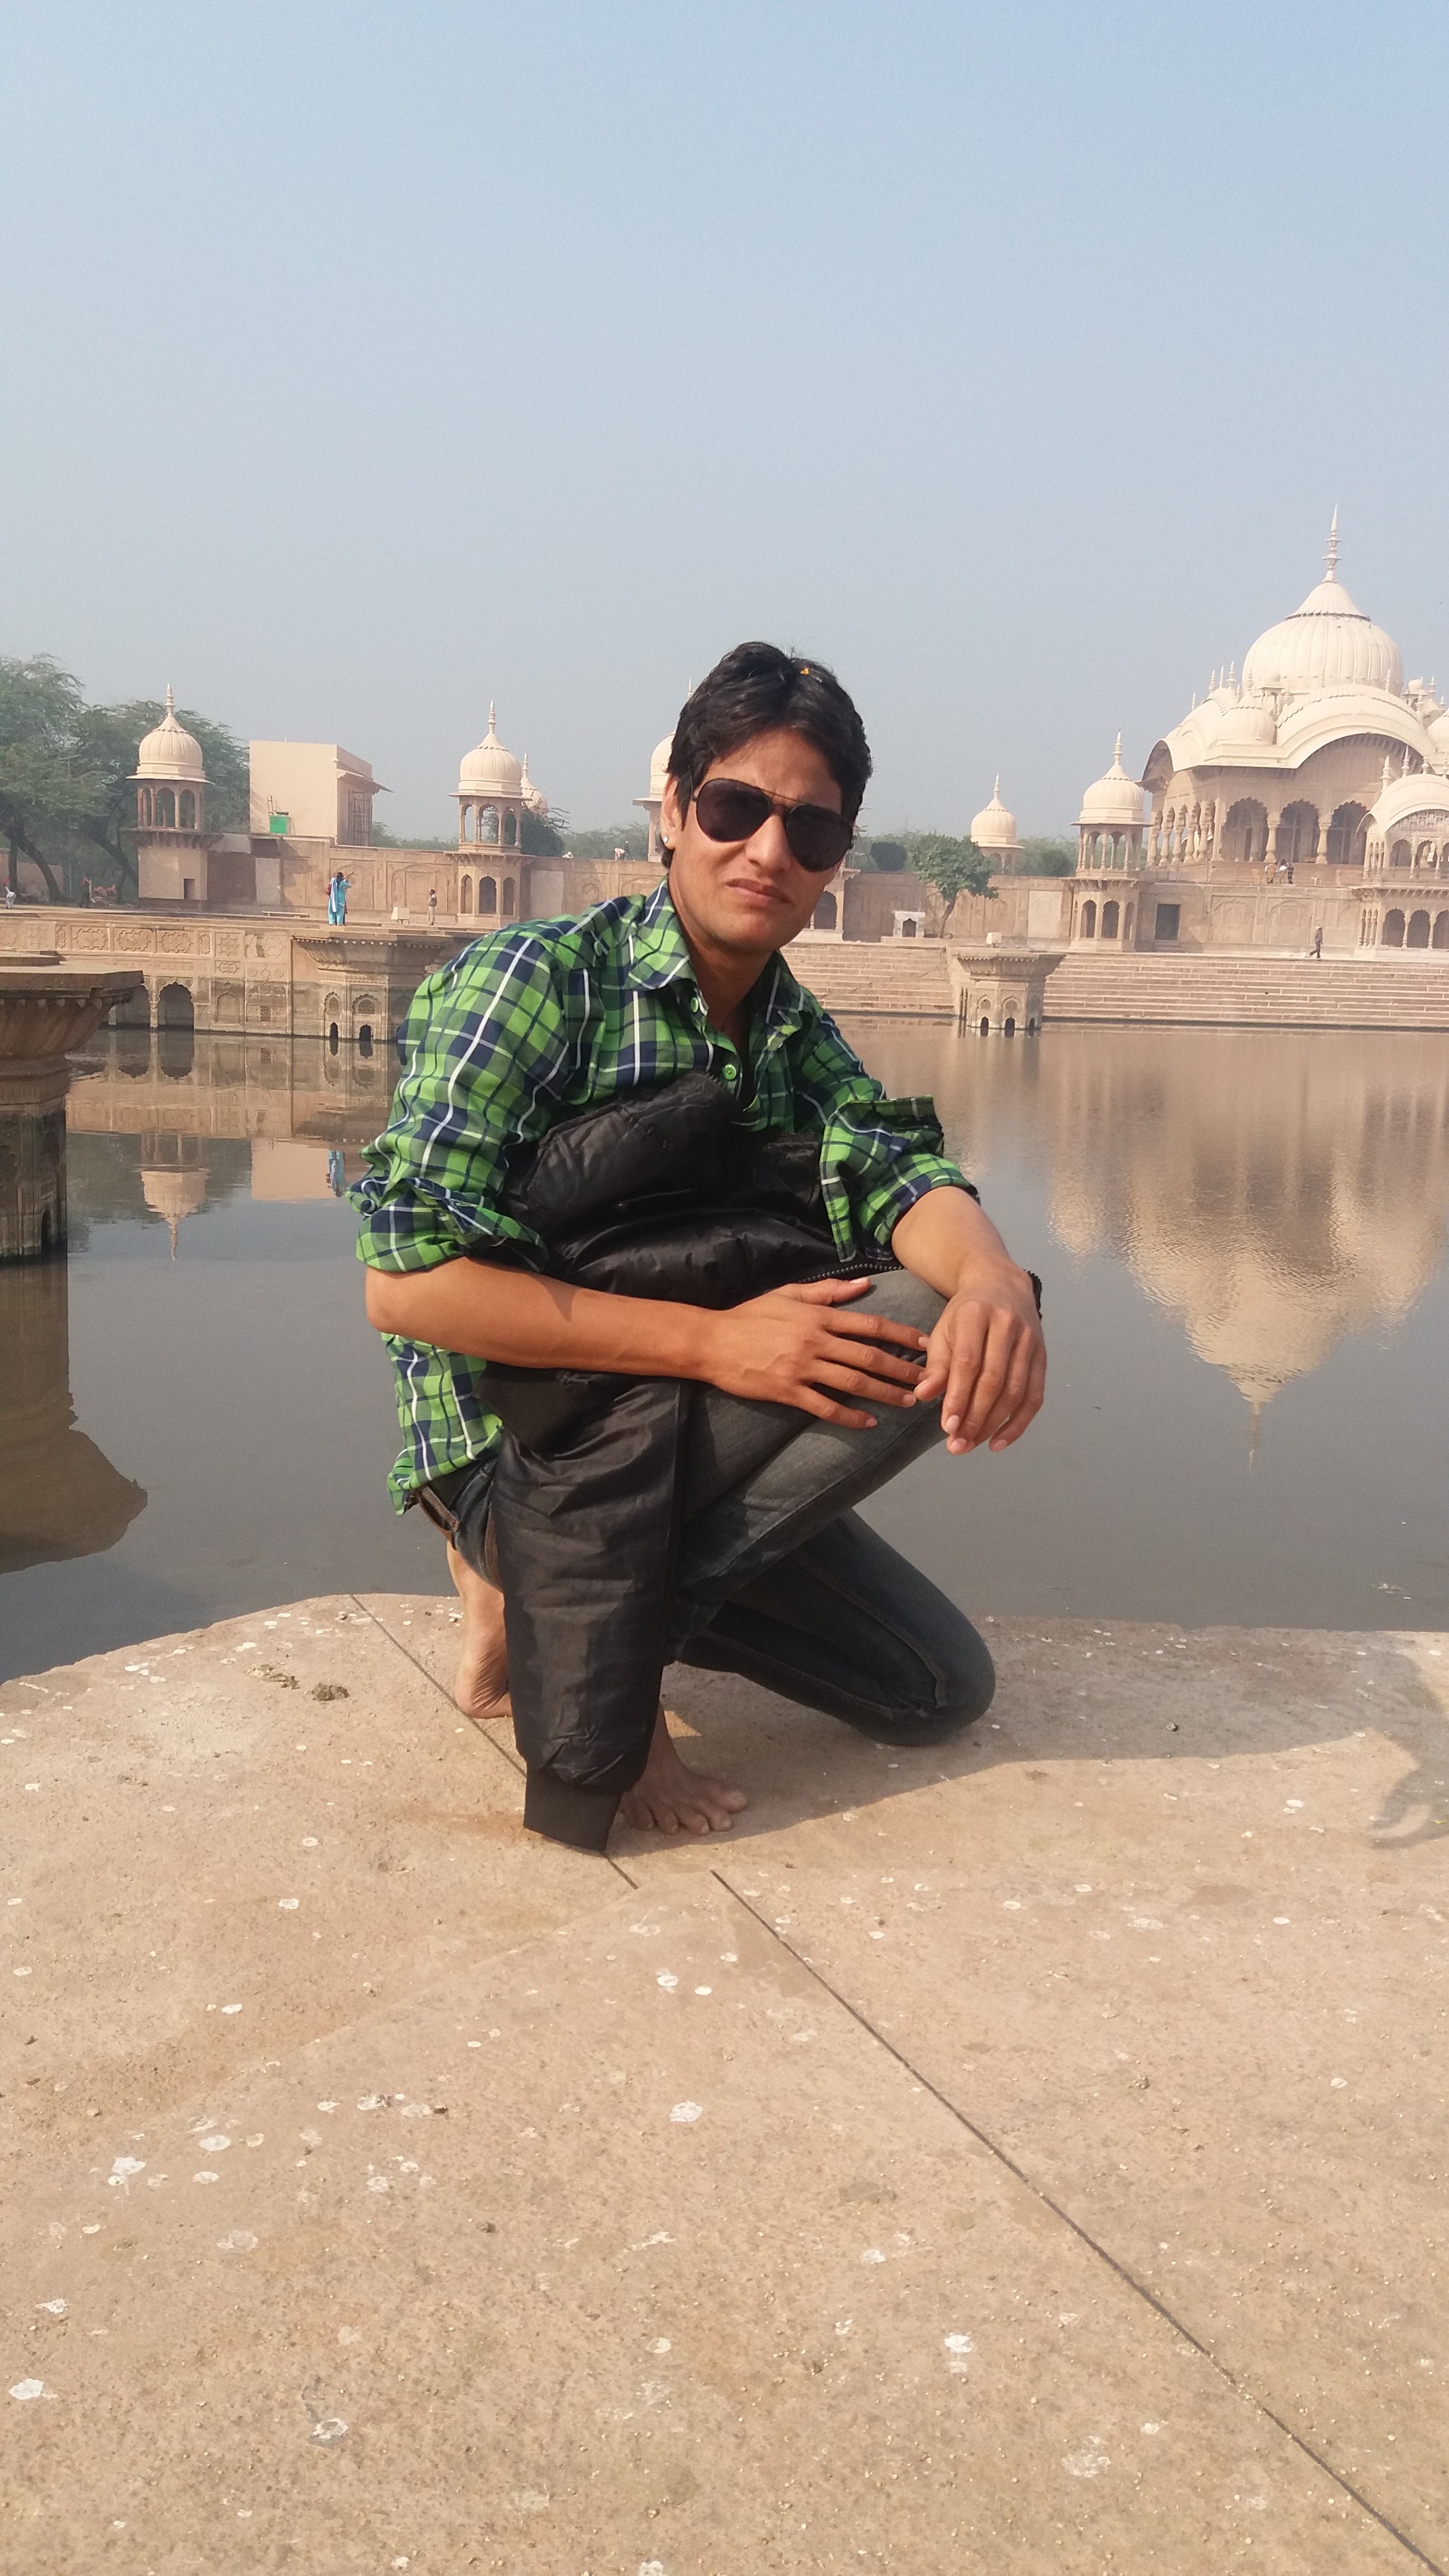
man, vacation, sitting, tourism, water, temple, travel, fun, sky, tree, recreation, leisure